2/4th Field Regiment (Australia)

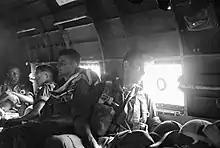
2/4th gunner's aboard a C-47 prior to a combat jump over Nadzab, September 1943

As part of the transfer of Australian combat troops to the Pacific, the 2/4th was withdrawn from Syria in December 1941 and subsequently transported back to Australia to help bolster the garrison there following Japan's entry into the war. In May 1942, after a period of leave, the regiment concentrated around Caloundra, in Queensland, after which a long period of training for jungle warfare took place. During this time the regiment was warned out for possible deployment on a number of occasions, but was ultimately not required. Some personnel were detached for service in New Guinea around Milne Bay and with "Lilliput Force", but the regiment did not see action again until early September 1943 when the 54th Battery deployed a detachment of 31 artillerymen and two Short 25-pound artillery pieces to support the US 503rd Parachute Infantry Regiment's airborne landing at Nadzab, as part of Allied efforts to capture Lae during the Salamaua–Lae campaign. Following the successful capture of Nadzab, the rest of the regiment was transported by air and supported the Australian 25th Brigade's advance on Lae, and then the Australian 7th Division's subsequent involvement in the Finisterre Range campaign, during which its fire played a significant role in the successful capture of Shaggy Ridge by the Australian infantry on 27 December.